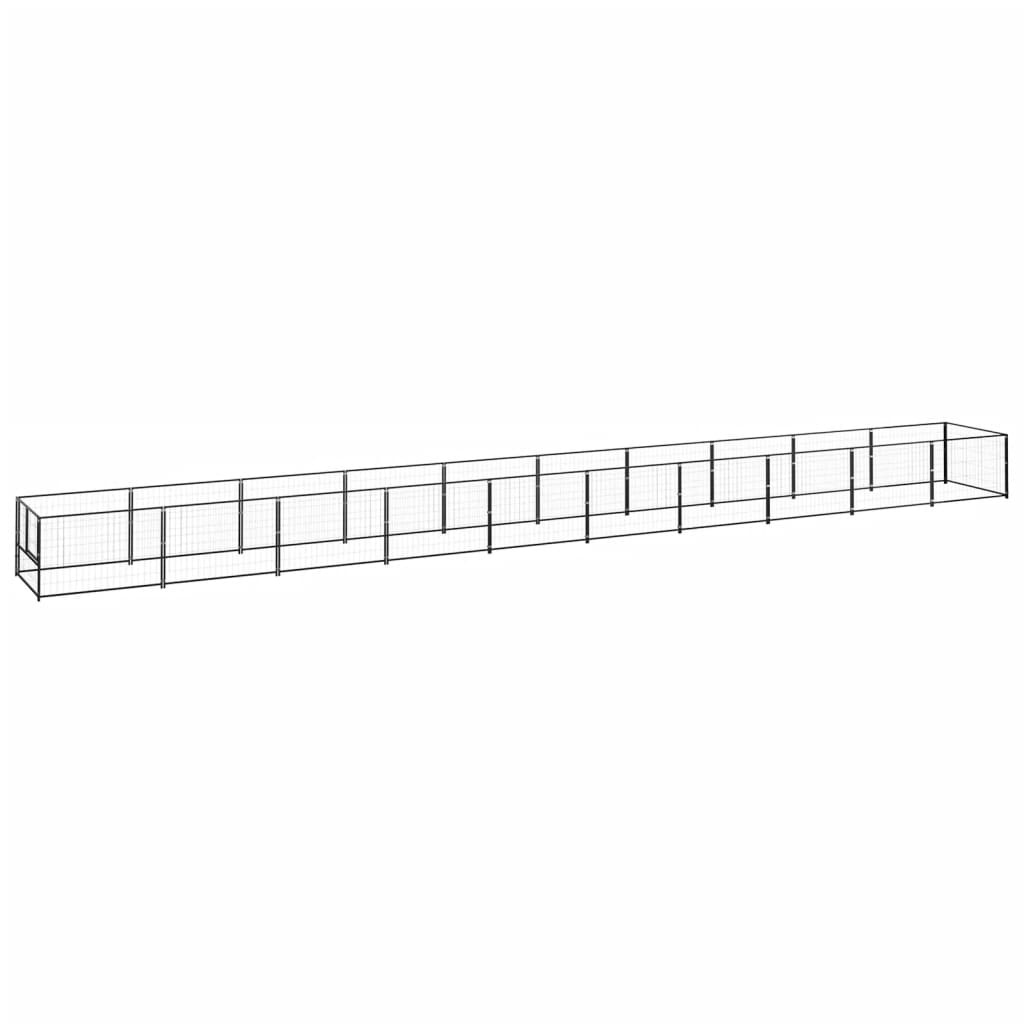
Pasji boks črn 10 m² jeklo
Ta vsestranski pasji boks je odličen zunanji igralni raj za vaše pse! Ta velik pasji boks zagotavlja veliko prostora za gibanje, jeklena mrežasta stena pa preprečuje nepričakovane nesreče ter zagotavlja dobro prezračevanje. Ta ograda za hišne ljubljenčke ima močno jekleno konstrukcijo, zato je vzdržljiva in dolgotrajna. Vrata imajo zapah za zaklepanje, ki bo vam in vašim psom zagotovil dodatno varnost. Barva: Črna Material: Jeklo Celotne dimenzije: 1000 x 100 x 70 cm (D x Š x V) Velikost panela (vsakega): 100 x 70 cm (Š x V) Potrebno sestavljanje: Da
Brand: vidaXL
Category: Animals & Pet Supplies > Pet Supplies > Dog Supplies > Dog Kennels & Runs > Outdoor Dog Kennels